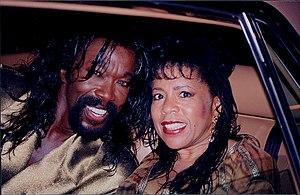
Ashford & Simpson est un duo musical américain basé à New York, formé de Nickolas Ashford et de sa femme Valerie Simpson.